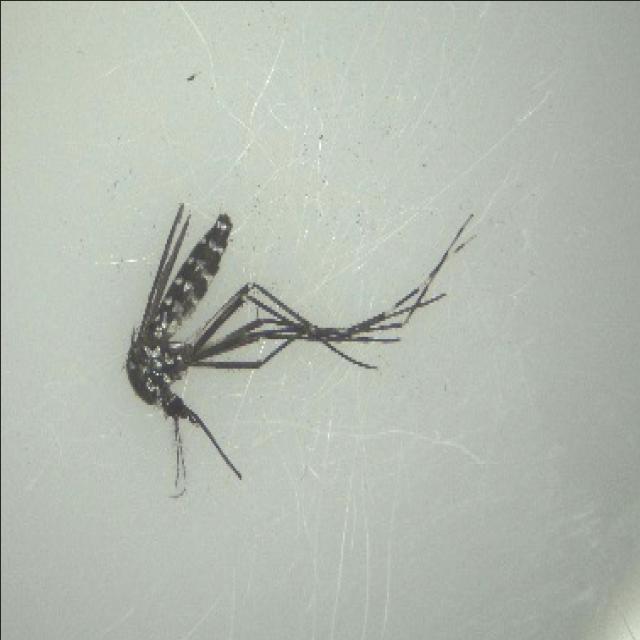
Species: aedes_albopictus